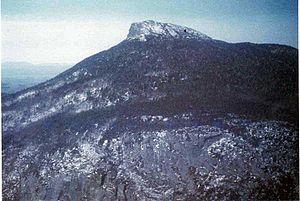
Le sommet de Camel's Hump dans les Montagnes Vertes du Vermont.
Les montagnes Vertes sont une chaîne de montagnes située dans l'État du Vermont, aux États-Unis et dans la province de Québec, au Canada.